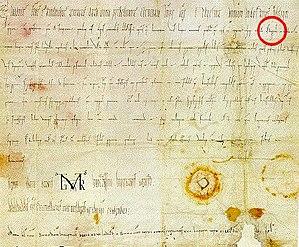
Le margraviat d'Autriche est un ancien État du Saint-Empire romain germanique. La marche sous l'administration de la maison de Babenberg, situé sur les rives du Danube à l'est du duché de Bavière, fut établie par l'empereur Otton II en 976 ; en 1156 il allait conduire au duché d'Autriche, l'origine des territoires héréditaires des Habsbourg.